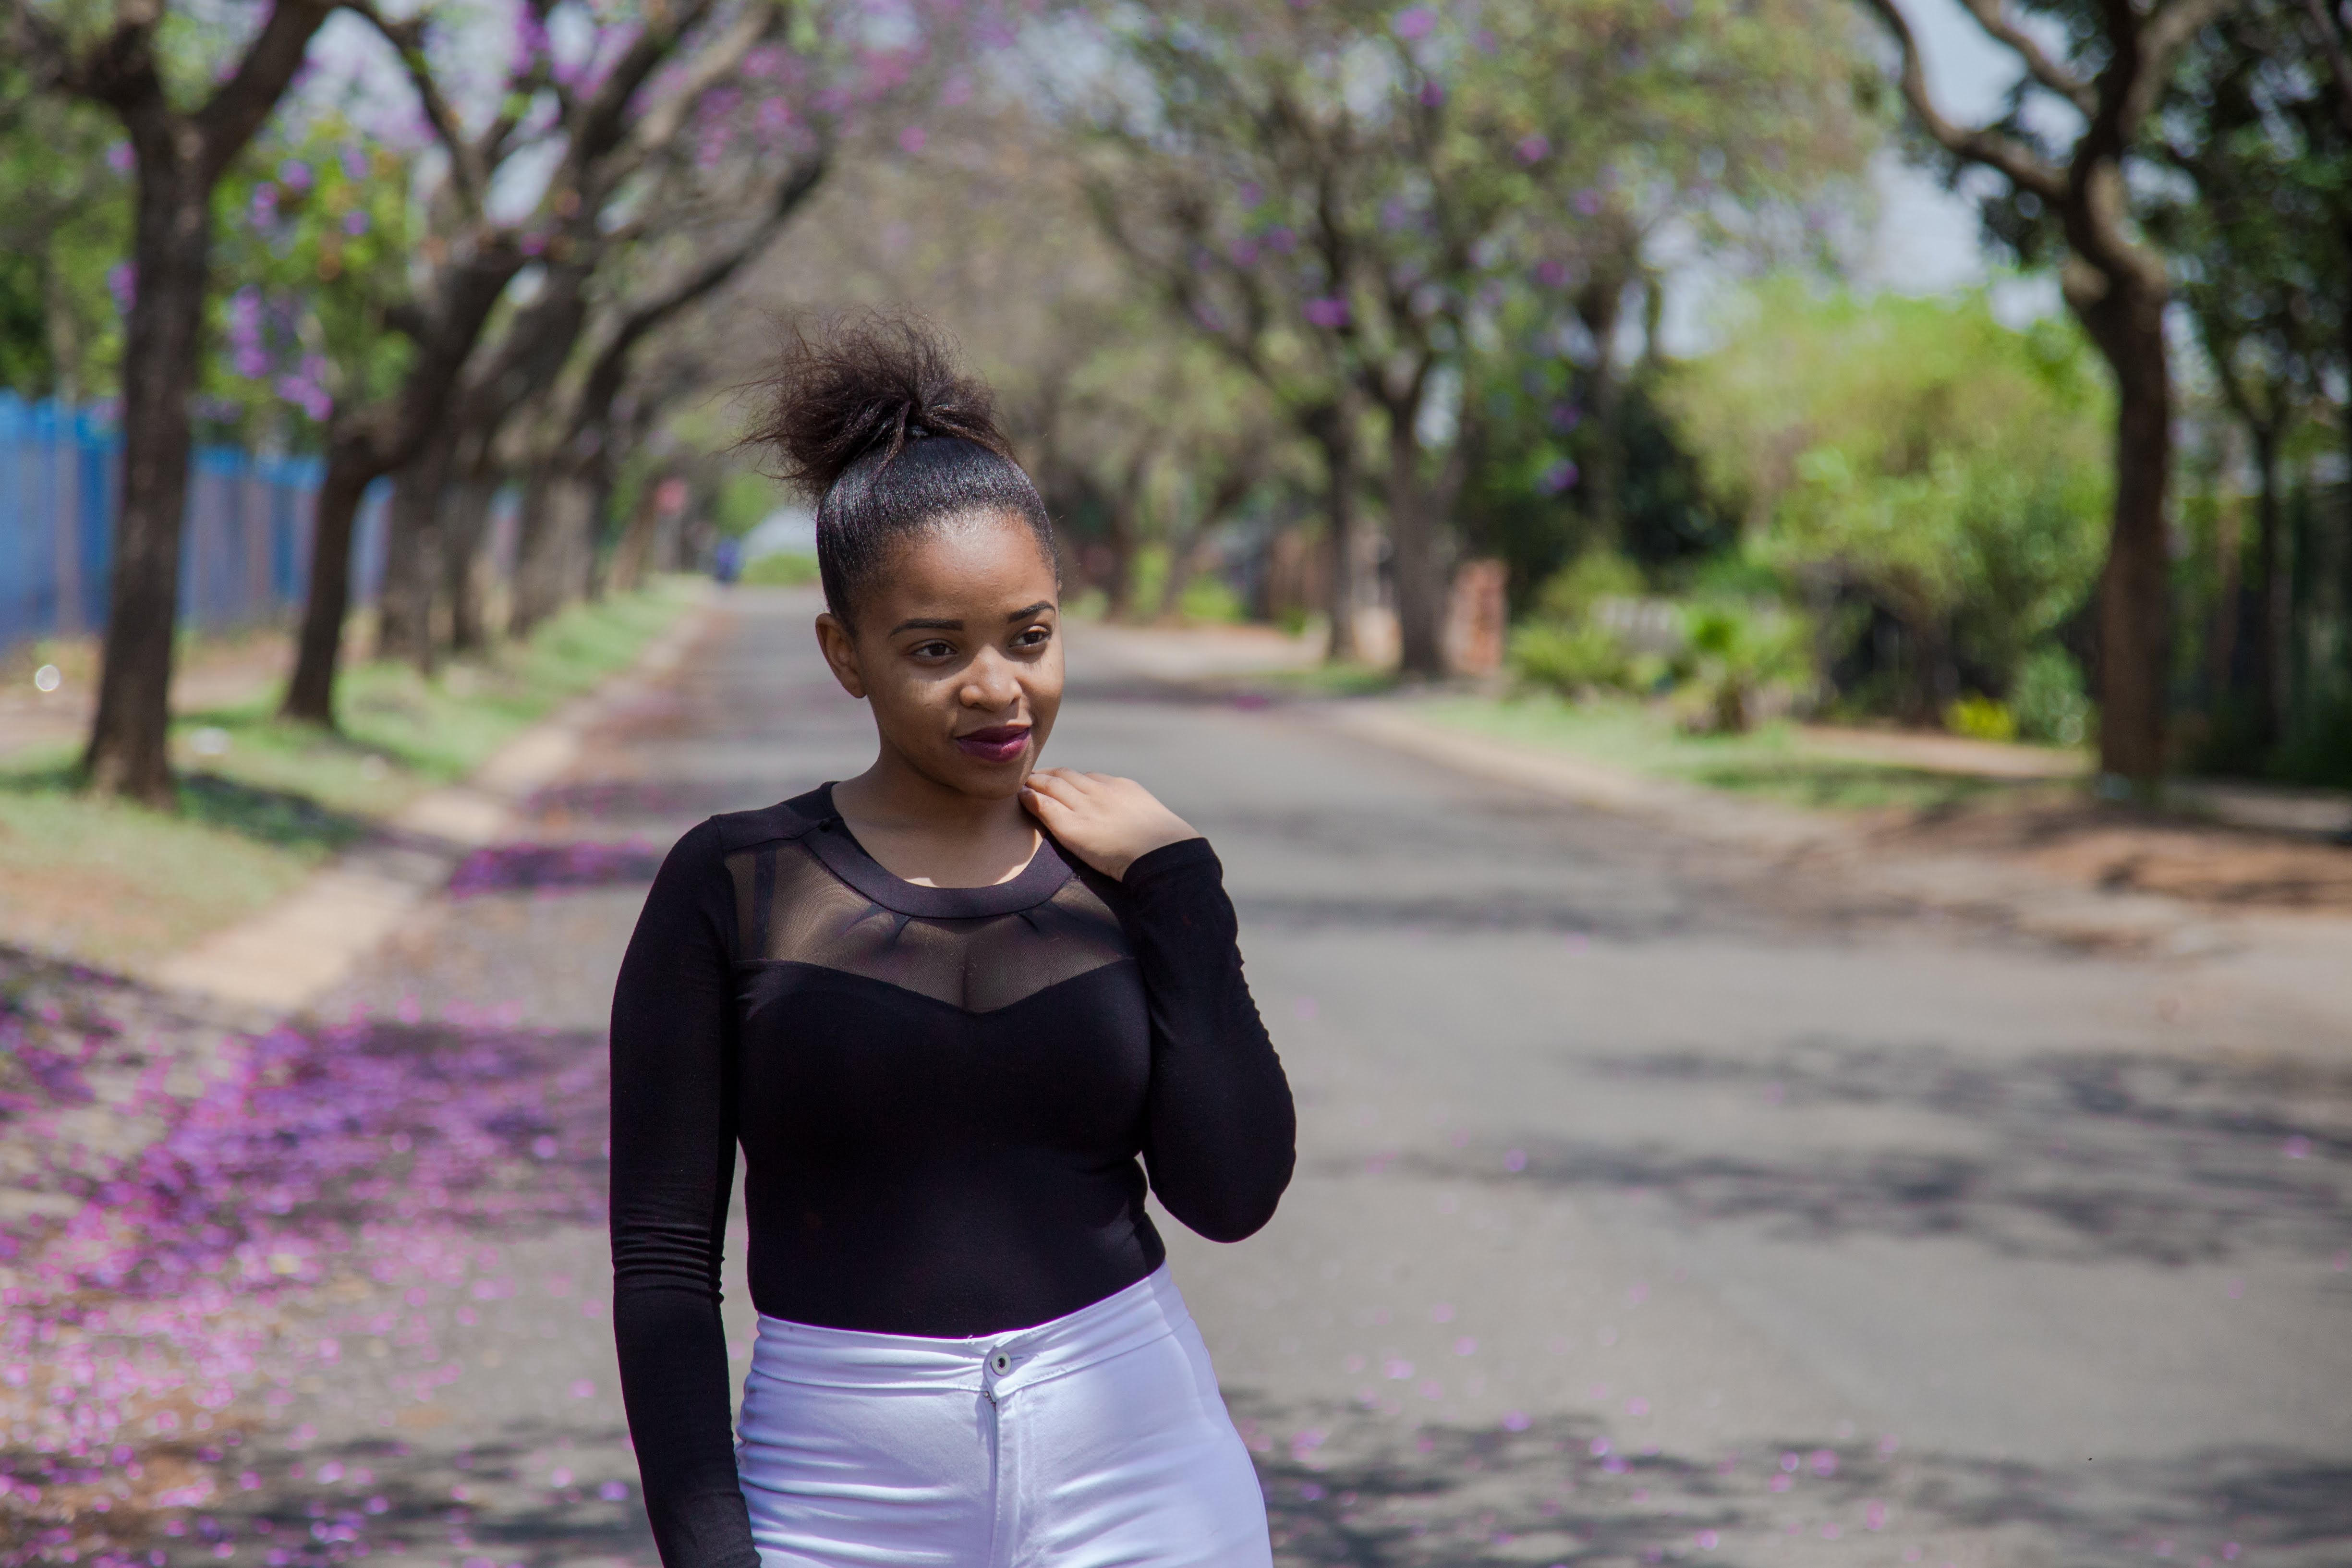
beauty, purple, tree, shoulder, pink, fashion, botany, photography, neck, photo shoot, smile, plant, street fashion, leisure, vacation, style